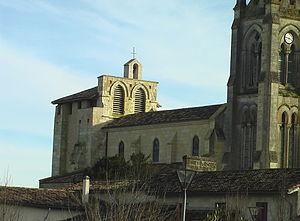
L'ancien clocher fortifié de l'église de Tresses après restauration
Tresses est une commune du Sud-Ouest de la France, située dans le département de la Gironde, en région Nouvelle-Aquitaine.